Scavenger

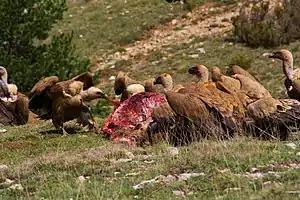
Griffon vultures ("Gyps fulvus") eating the carcass of a red deer in Spain

Obligate scavenging (subsisting entirely or mainly on dead animals) is rare among vertebrates, due to the difficulty of finding enough carrion without expending too much energy.